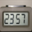
Label: clock